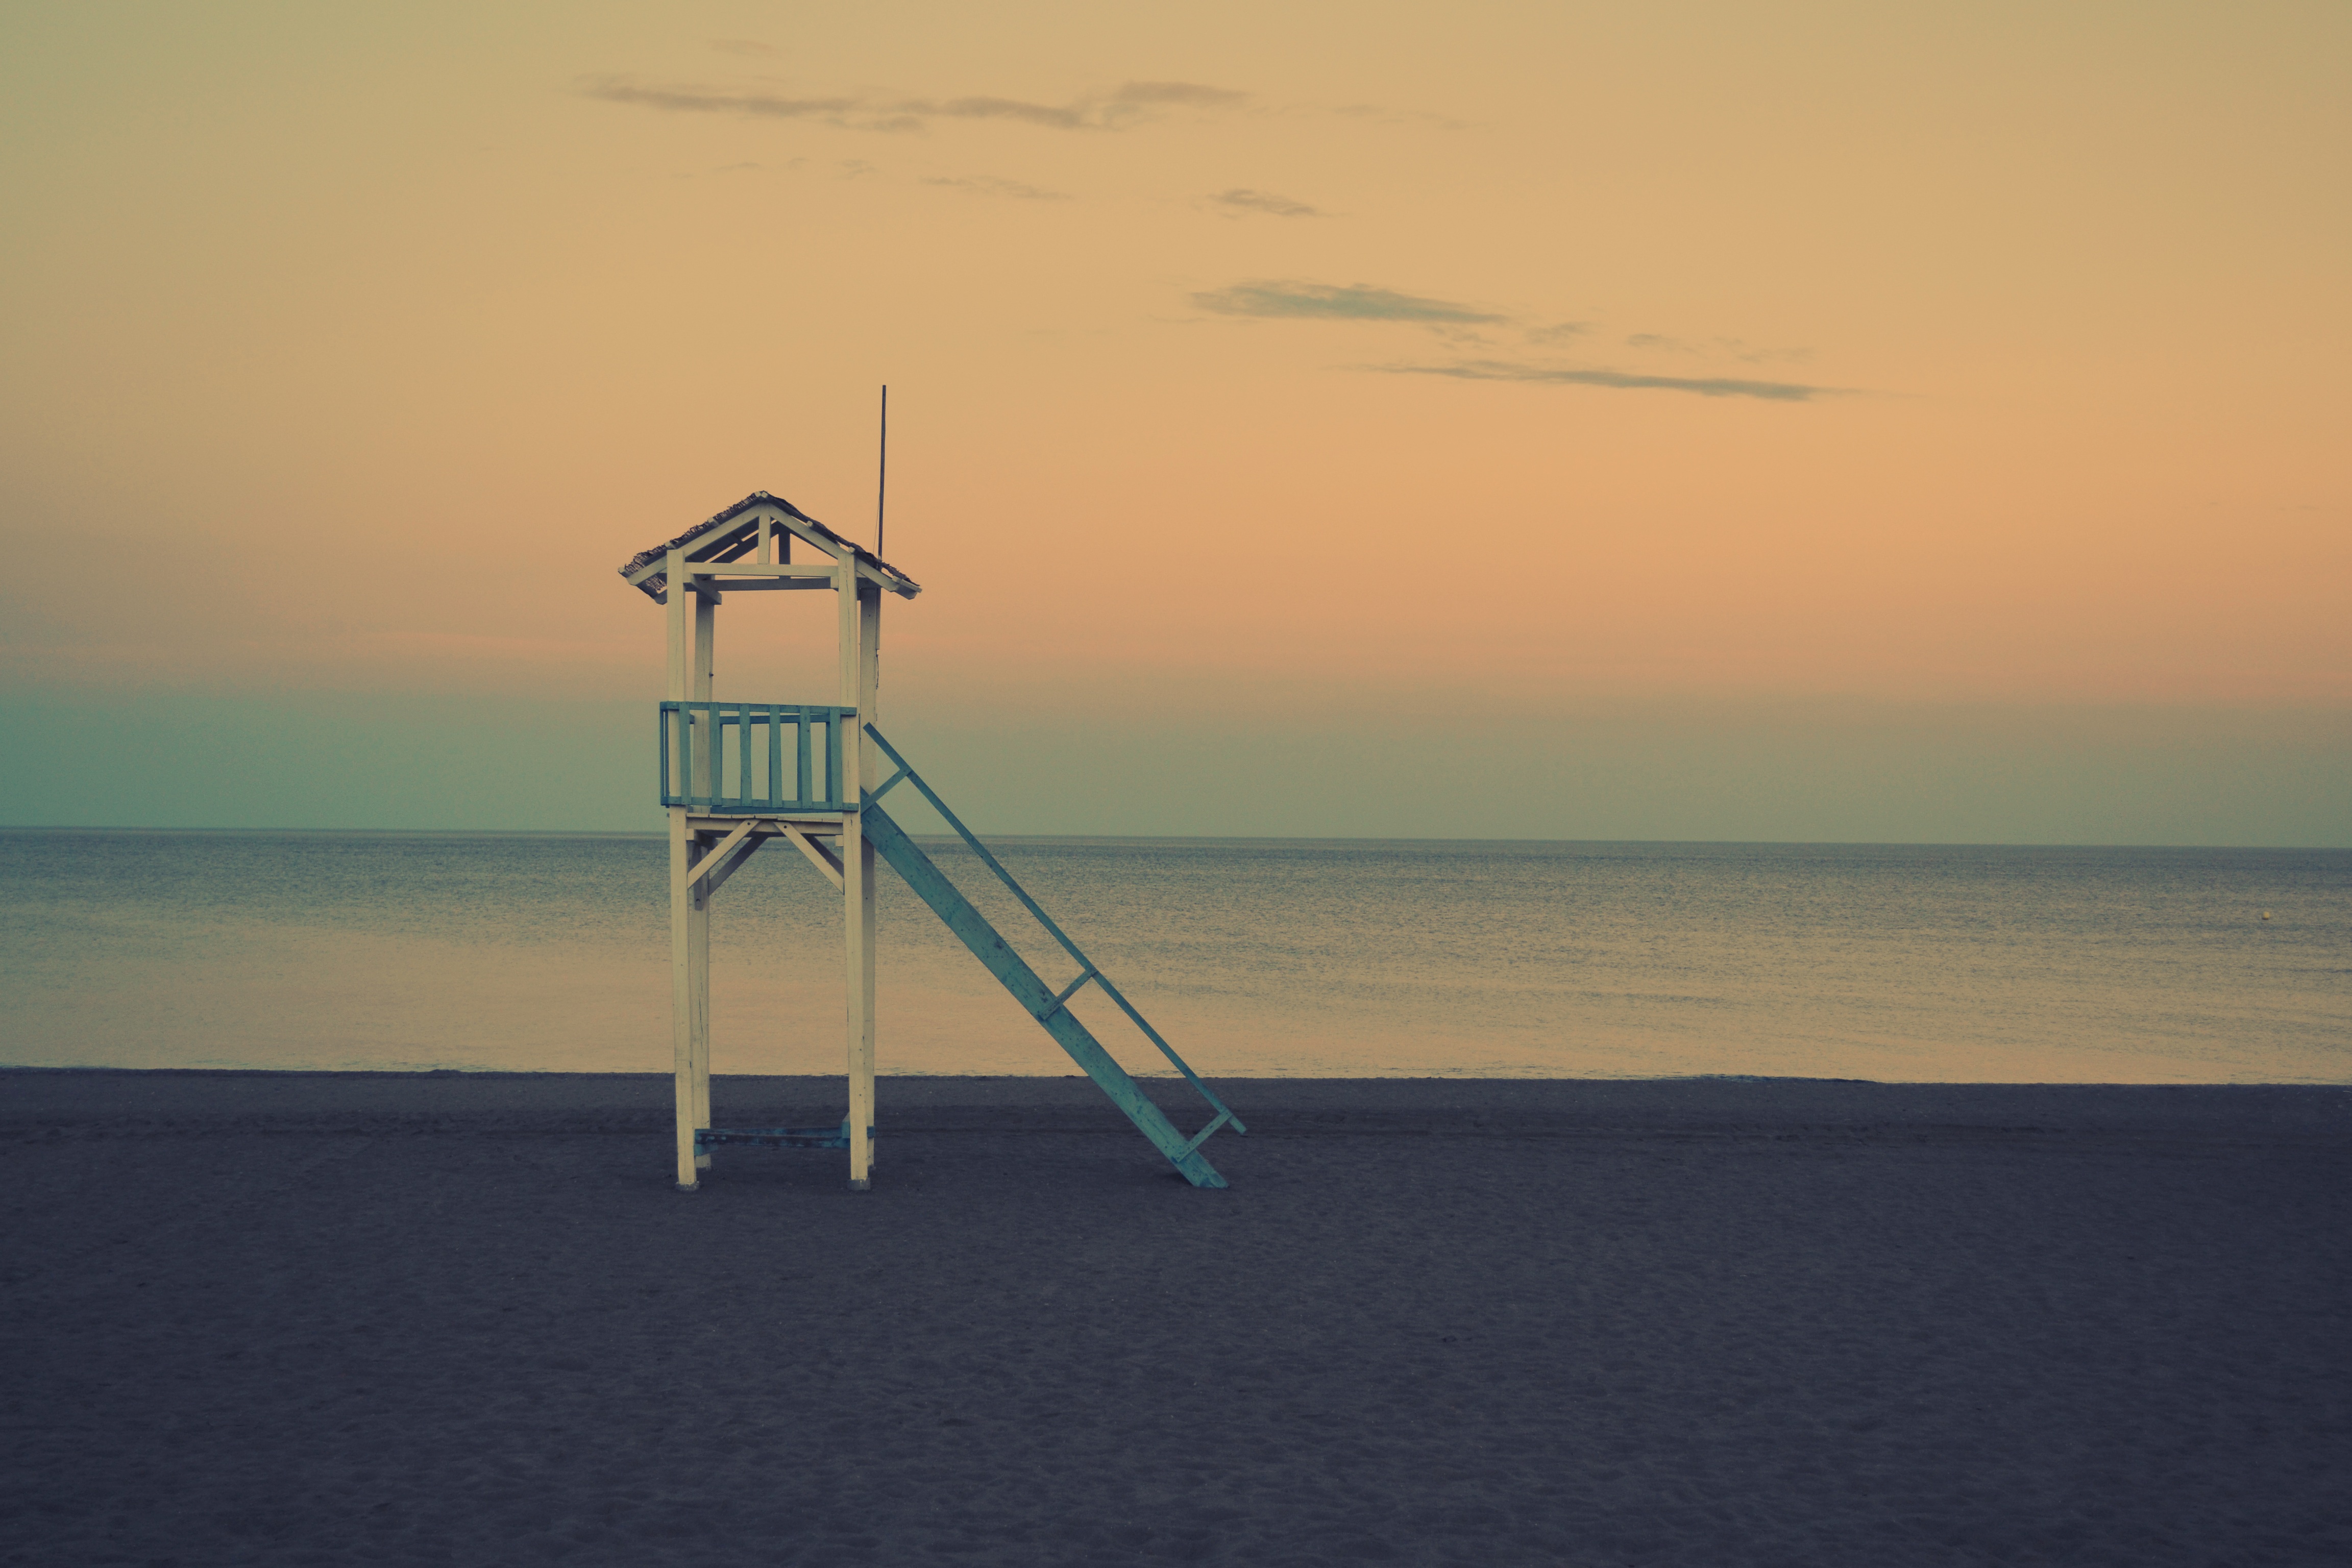
beach, sea, coast, ocean, horizon, sky, sunrise, sunset, morning, shore, wave, wind, dawn, vacation, dusk, evening, twilight, tower, bay, dust, blue, body of water, life guard